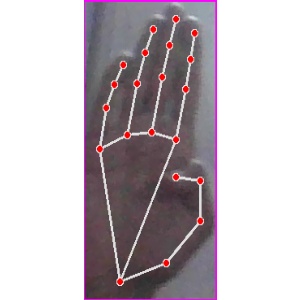
अक्षर: झ